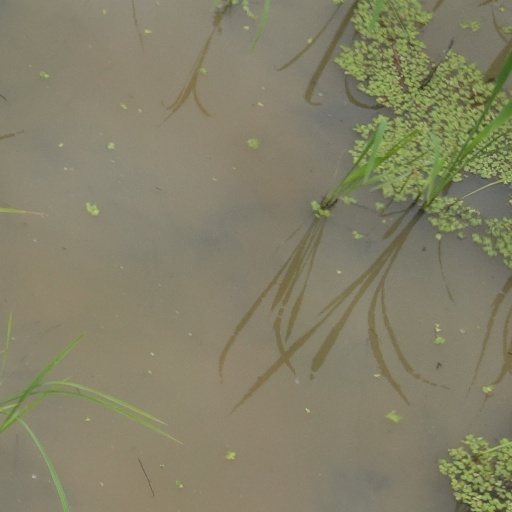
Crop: rice